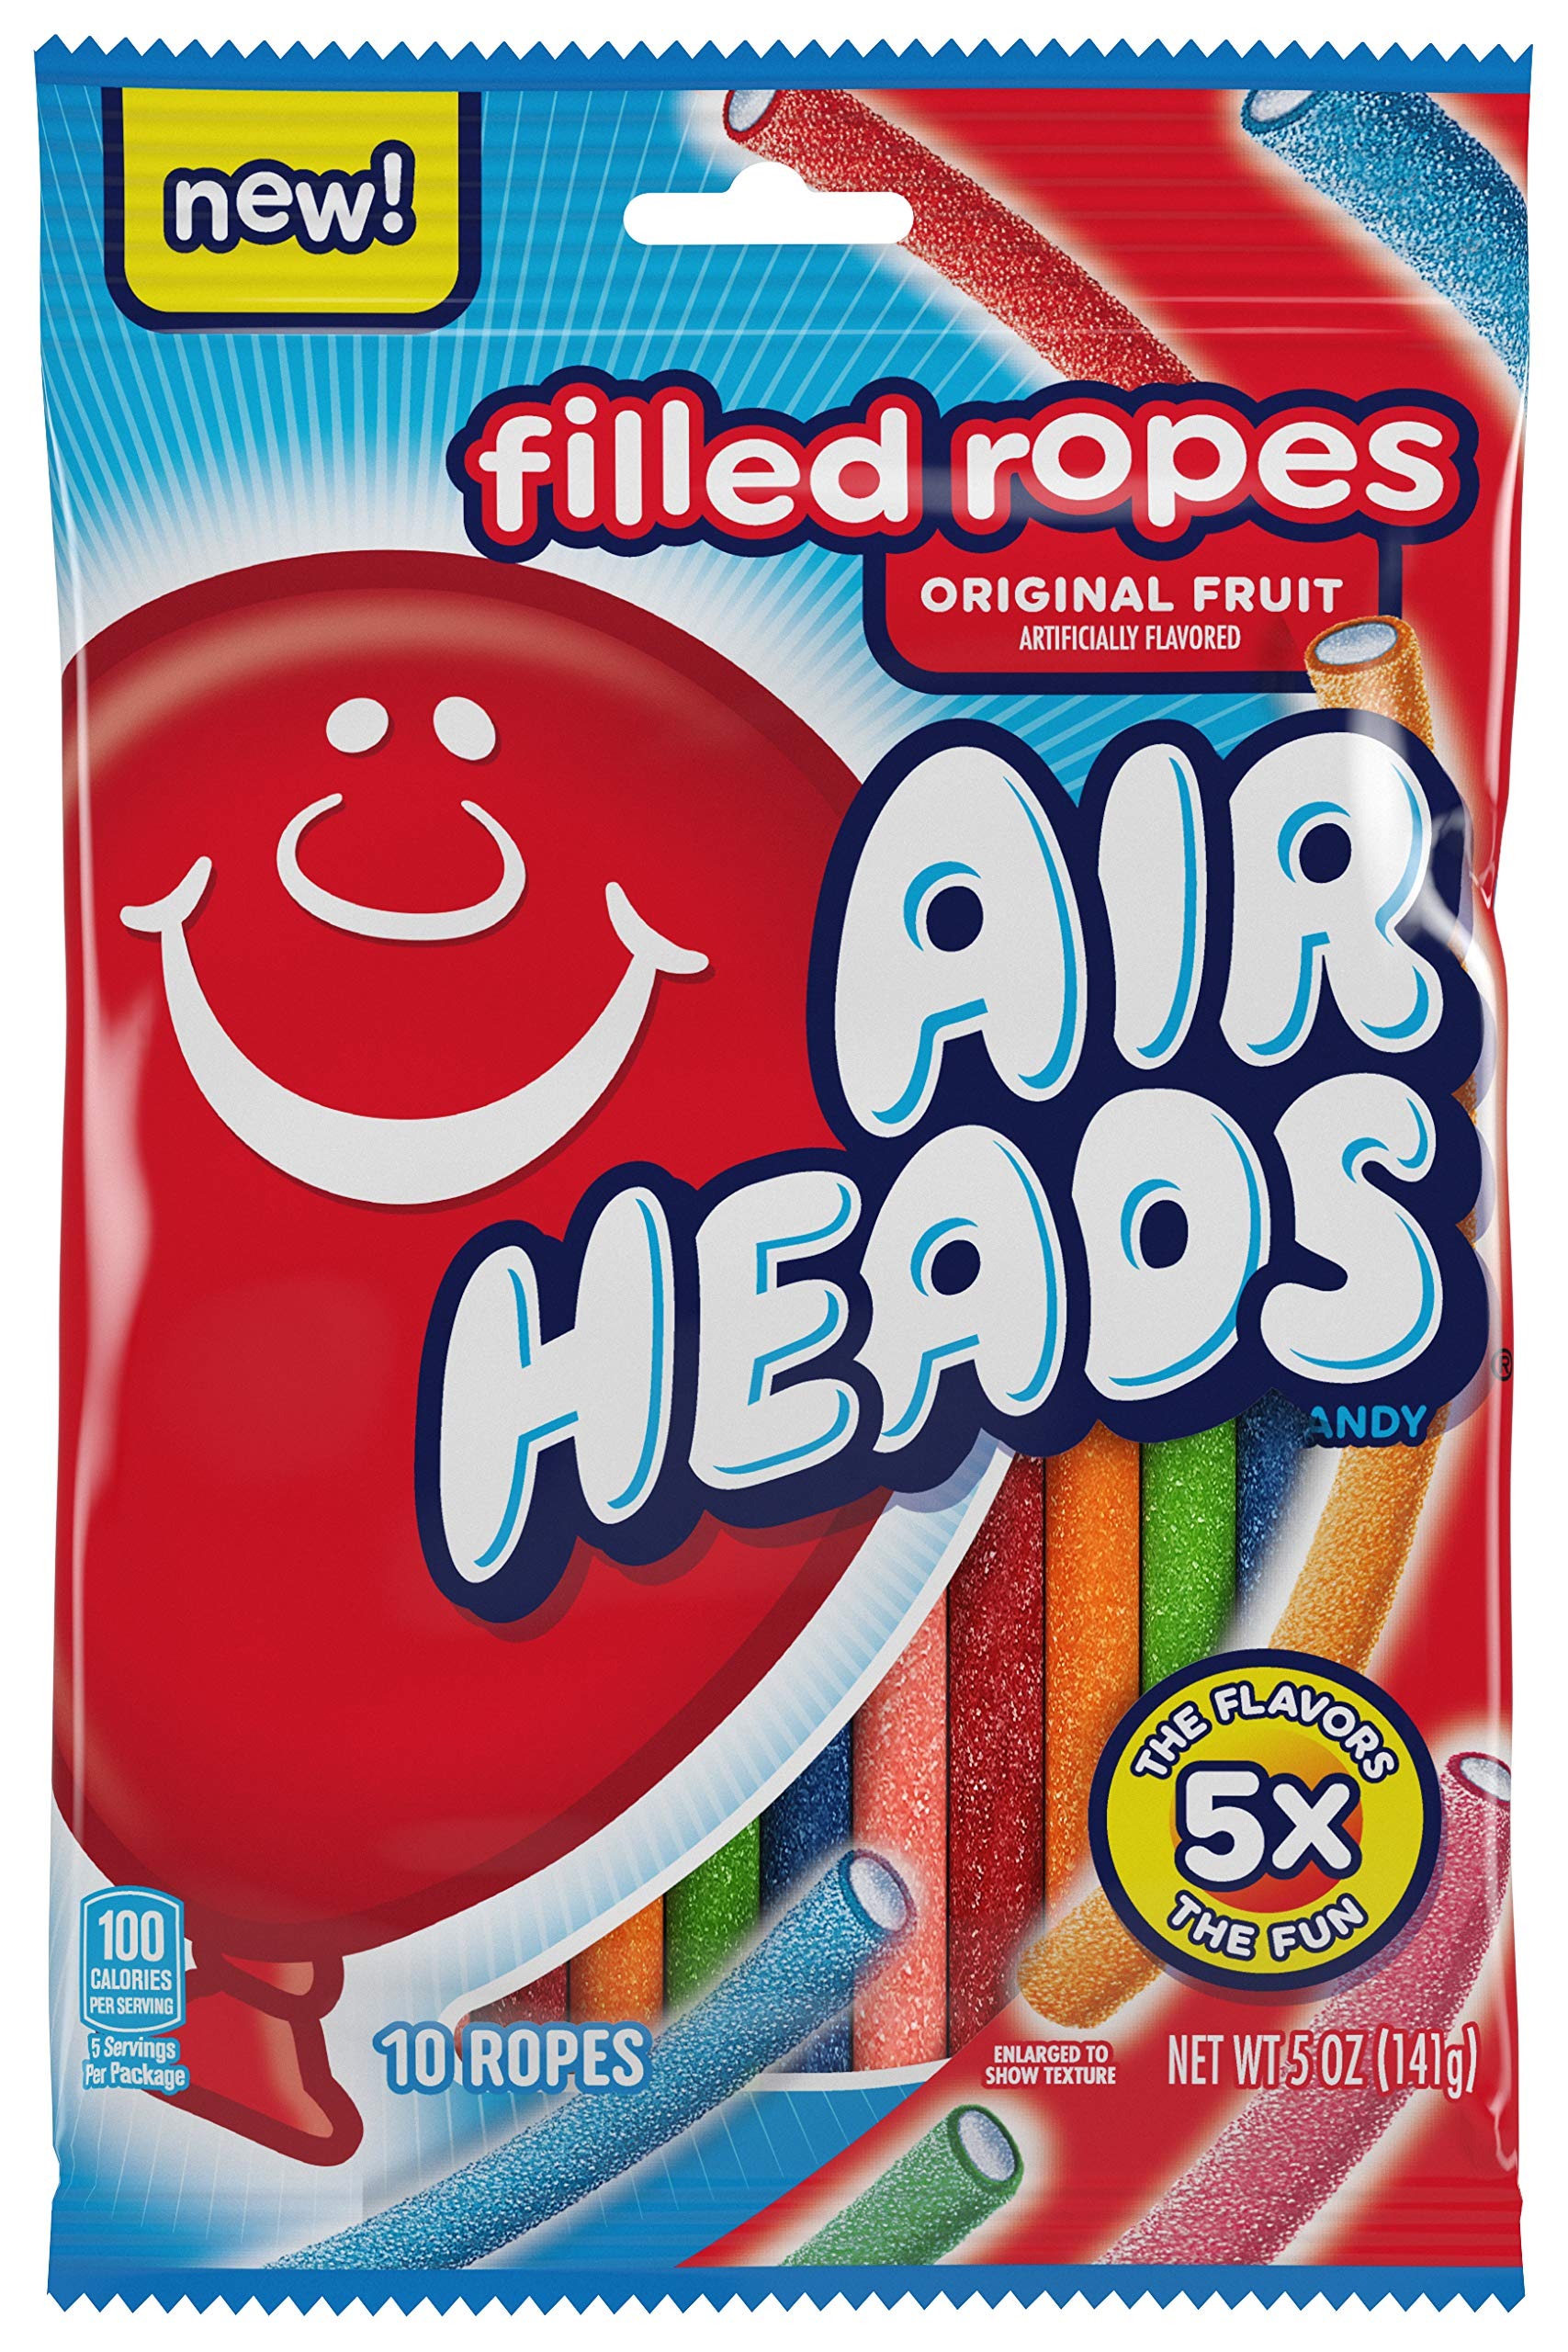
Item Name: Airheads Filled Gummy Rope, 5 Oz(10 Ropes - 5 Flavors)
Bullet Point: Give your taste buds a kick thanks to these playfully fun-to-eat filled Ropes candy. Chewy and sugary-sweet Ropes in a variety of flavors - blue Raspberry, cherry, orange, strawberry and watermelon. This bulk box of shareable candy packs is great for party favors, classroom parties, or raising funds as concession stand candy. Peanut free and tree nut free chewy candies. Go All in on the fun with this bulk box of 10 Airheads filled Ropes 5 oz candy packs
Value: 50.0
Unit: Ounce

Price: 4.77